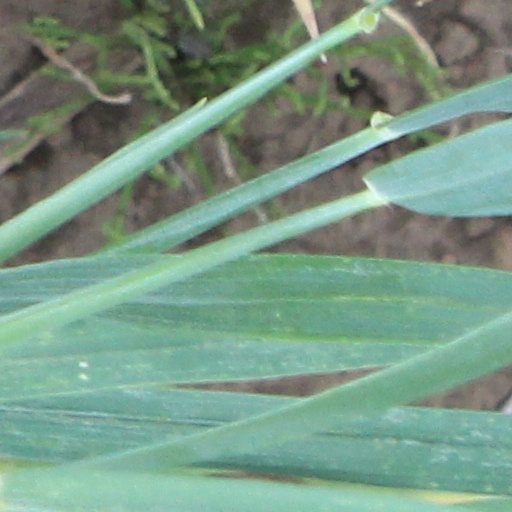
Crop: wheat